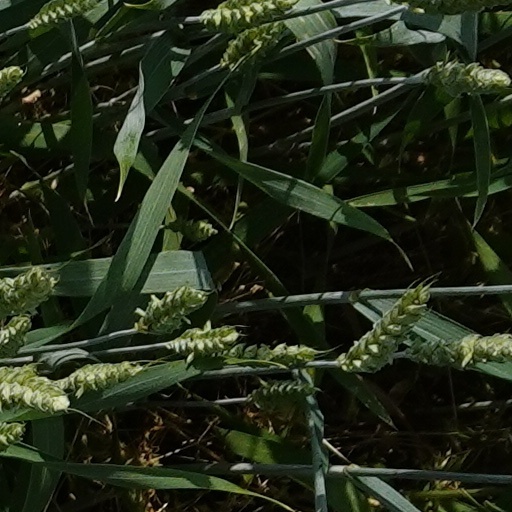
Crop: wheat